Dick Keith

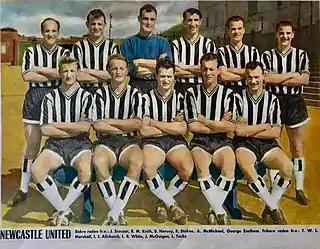
Newcastle United F.C. in 1960 with players from left, standing: , Richard Matthewson "Dick" Keith, Bryan Harvey (goalkeeper), Bob Stokoe, and George Eastham; crouched from left: "Terry" W. L. Marshall, Ivor J. Allchurch, Leonard Roy "Len" White, John McGuigan and Liam Tuohy.

Richard Matthewson Keith (15 May 1933 – 28 February 1967) was a professional footballer from Northern Ireland who played as a right-back. He made over 200 appearances for English club Newcastle United between 1956 and 1964, and also played for Linfield, Bournemouth & Boscombe Athletic and Weymouth, and was a member of the Northern Ireland squad at the 1958 World Cup.